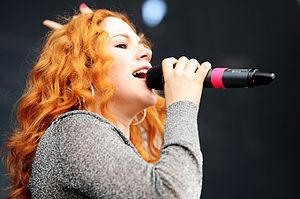
Kathleen «Katie » Brien, mieux connue sous le nom de Katy B, née le 21 mai 1989 à Peckham au sud de Londres est une chanteuse, compositrice et interprète britannique. Elle a été nominée pour le prestigieux prix Mercury 2011.